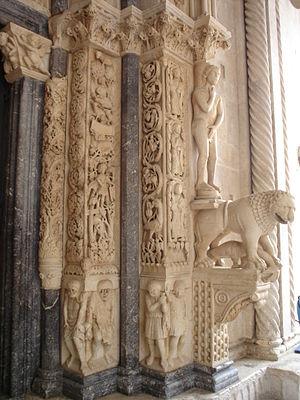
La cathédrale Saint-Laurent située à Trogir en Croatie est une église catholique composée de trois nefs construite dans le style roman et gothique.